90th Troop Carrier Squadron

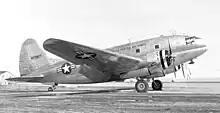
C-46D of the AF Reserve

In 1949 Continental Air Command reorganized its reserve units under the wing base organization, which placed support units under the same headquarters as the combat group they supported. As part of this reorganization, the 438th Troop Carrier Wing was activated at Offutt Air Force Base, Nebraska. The 90th Squadron was activated along with the wing. The squadron's manning, however, was limited to 25% of active duty organization authorizations. The squadron trained under the 2473d Air Force Reserve Training Center for troop carrier operations with the C-46, but also flew the North American T-6 Texan trainer.